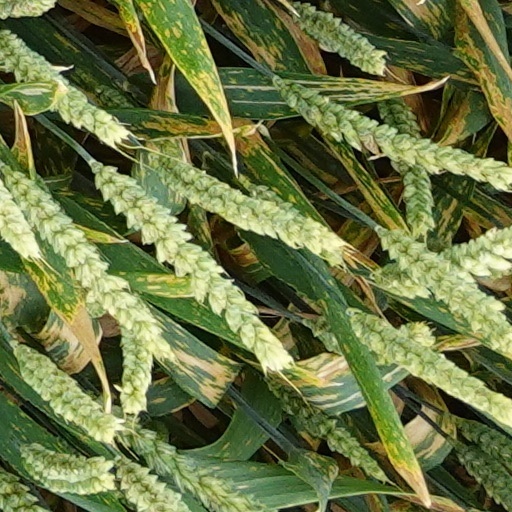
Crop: wheat